S.O.S. Coast Guard

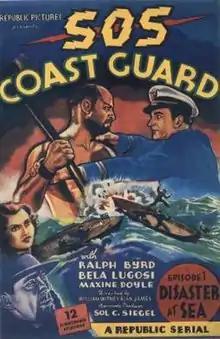

S O S Coast Guard is a 1937 Republic film serial. It was the seventh of the sixty-six serials made by Republic. The plot concerns the mad scientist Boroff (Bela Lugosi) attempting to sell a superweapon to the highest bidder, opposed by Coast Guard Lieutenant Terry Kent (Ralph Byrd), for both personal and professional reasons.